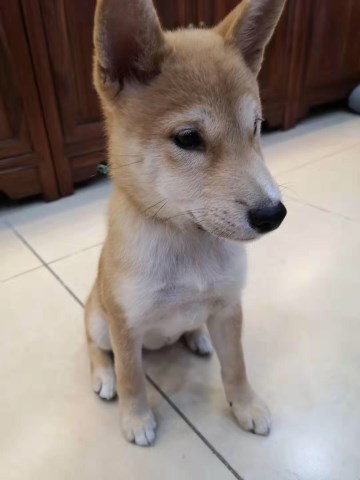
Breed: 1043-n000001-Shiba_Dog